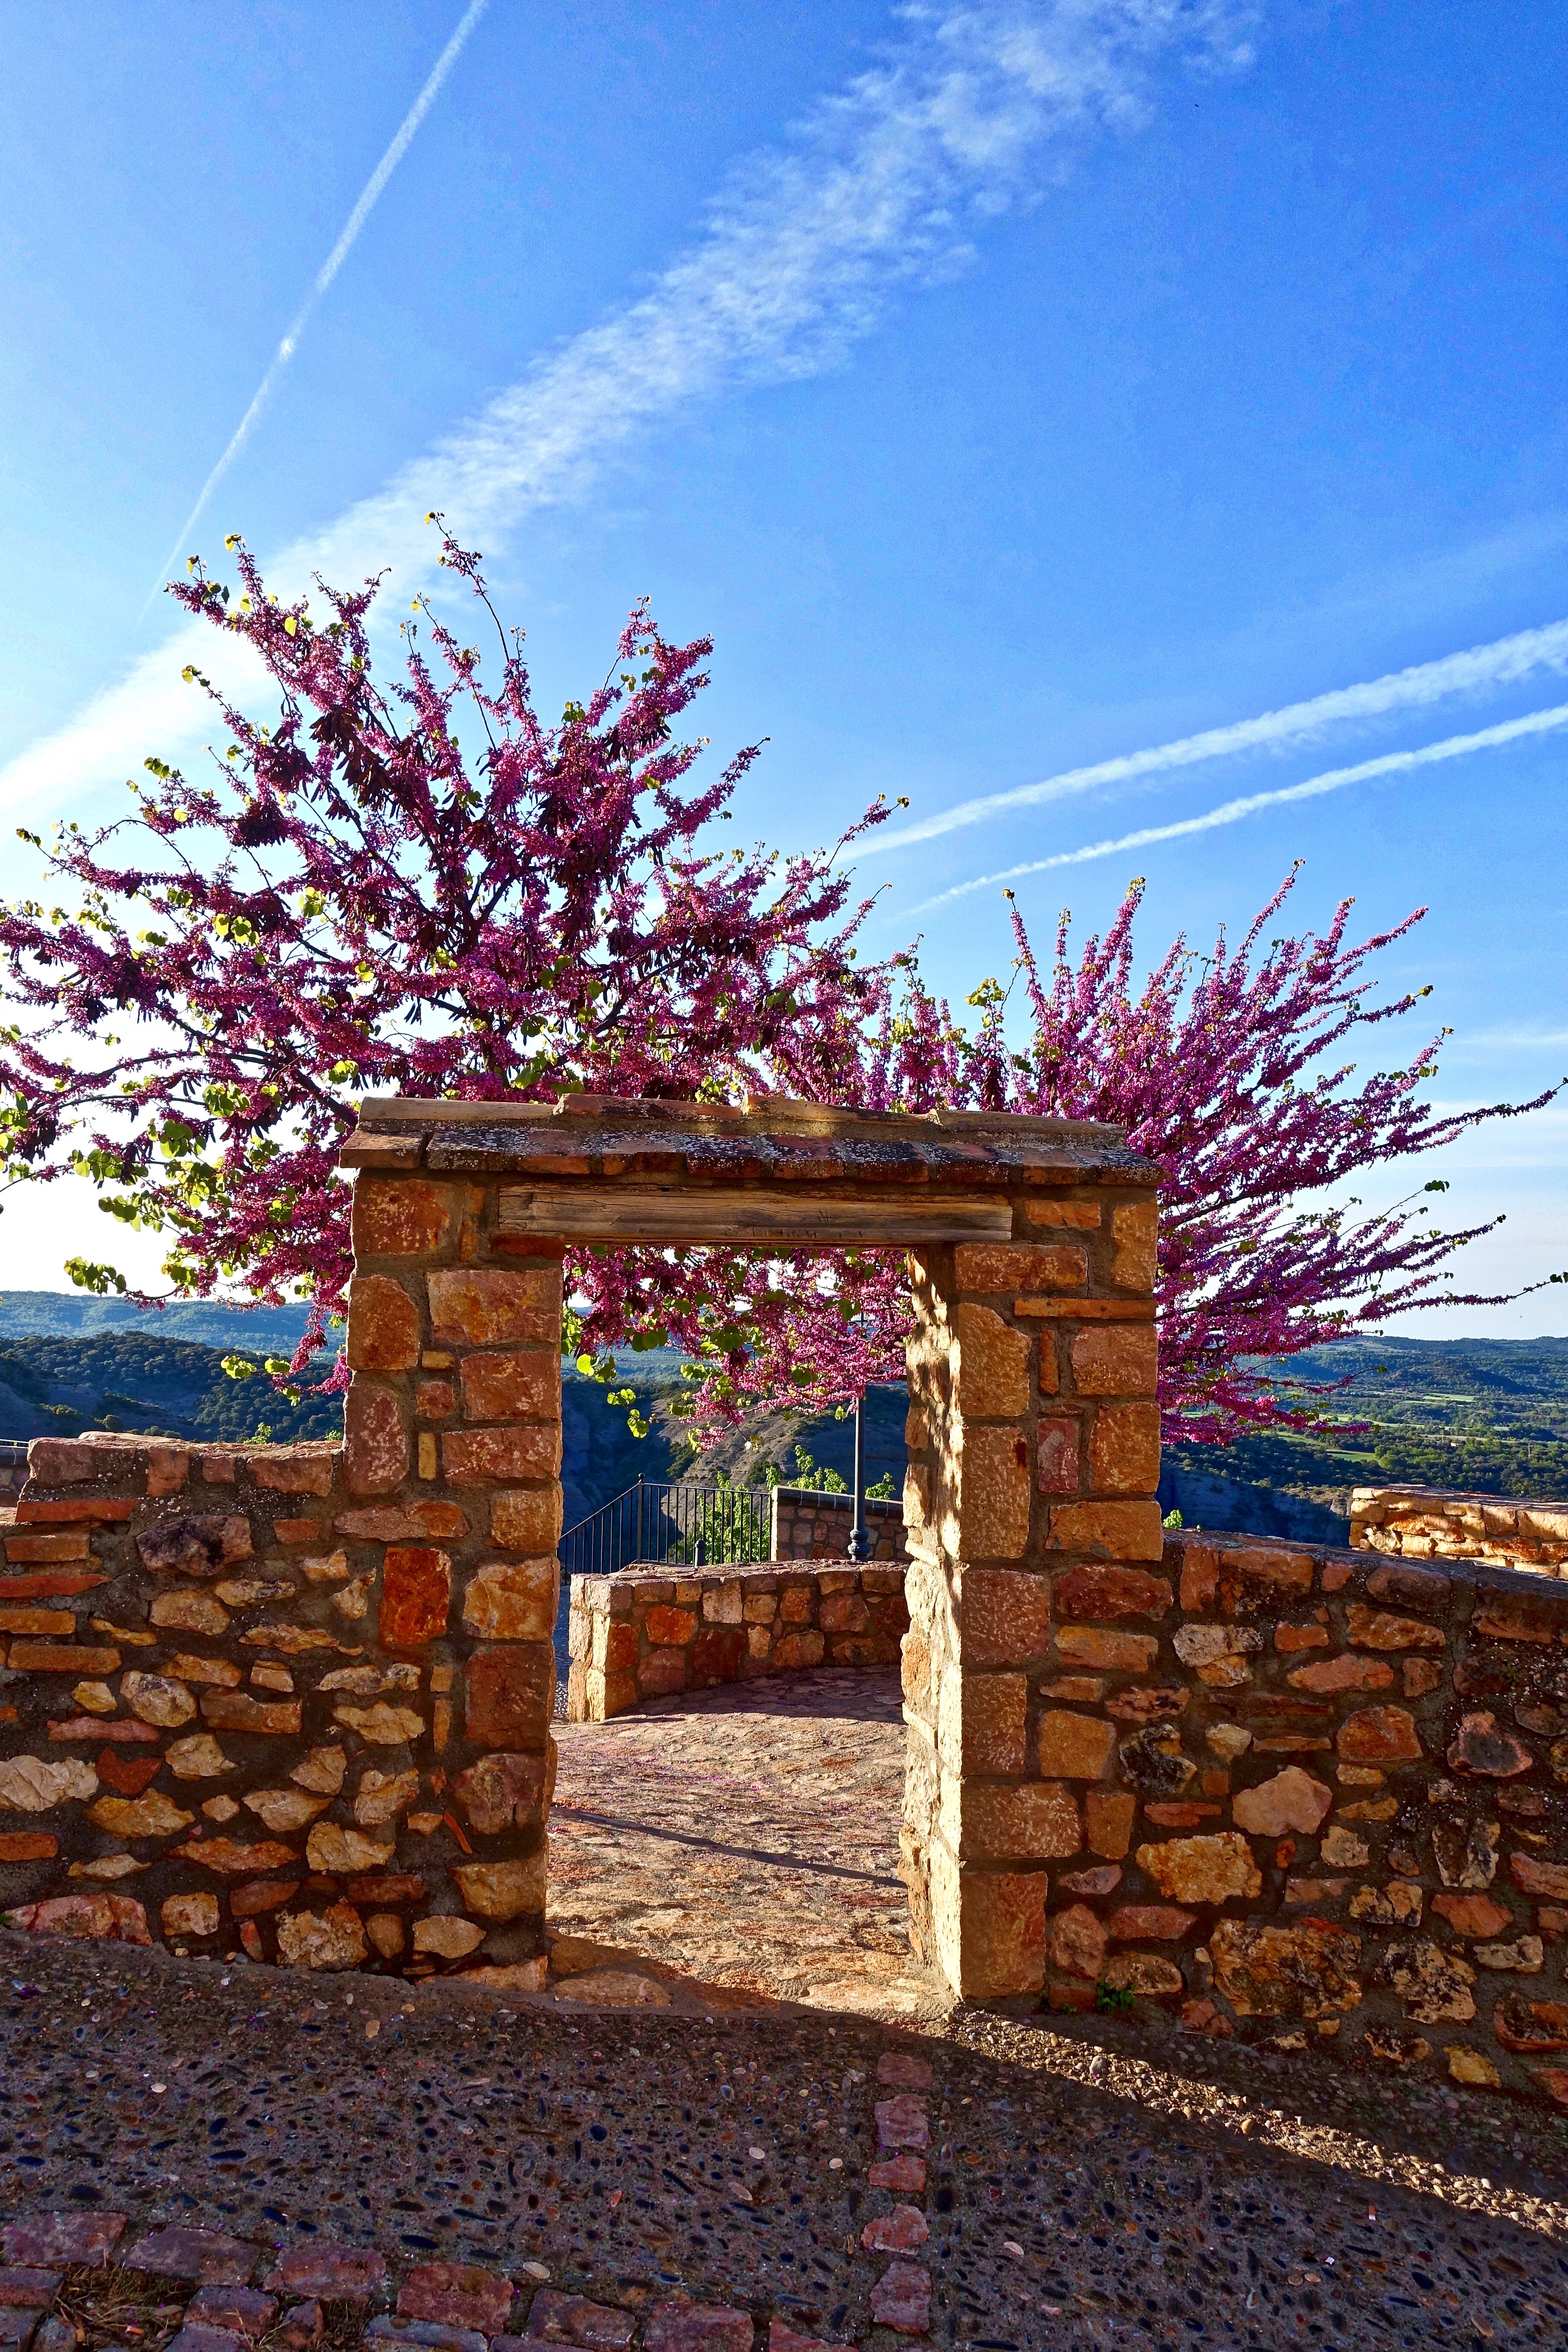
tree, blossom, flower, stone, arch, red, entrance, autumn, frame, facade, doorway, archway, outdoor structure